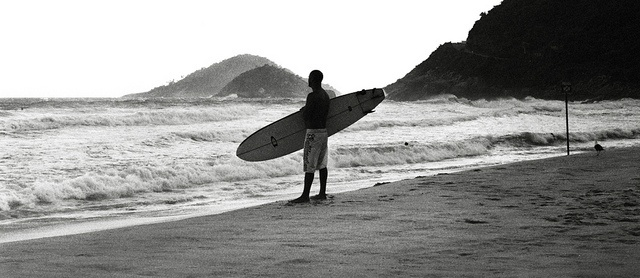
A single surfer watching the waves roll in to see if they are any good ones.
A person standing on top of a beach near the ocean.
a male standing near the beach water with a surboard
A man holding a surf board looking out at beach waves
A person with a surfboard stands on the shore of the beach.